List of the Mesozoic life of Nevada

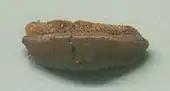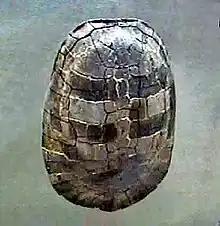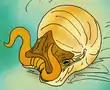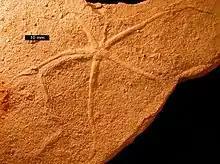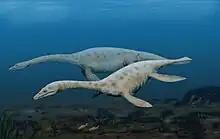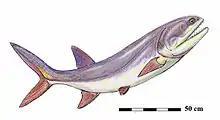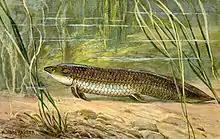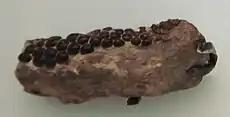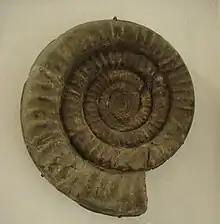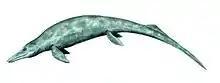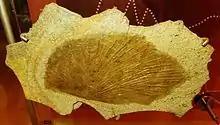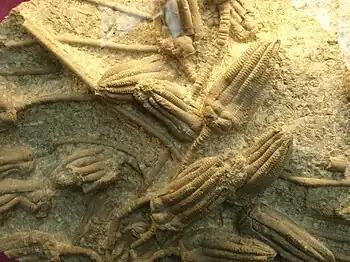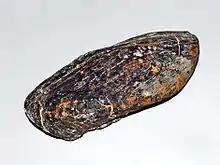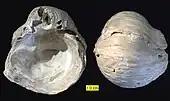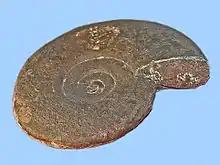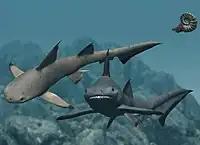
Fossilized teeth of the Permian-Paleocene cartilaginous fish "Acrodus"
Fossilized shell of the Early Cretaceous-Oligocene turtle "Adocus"
Life restoration of two species of the Late Triassic ammonoid cephalopod "Arcestes"
Fossil of the Ordovician-Modern sea star trace fossil ichnogenus "Asteriacites"
Life restoration of the Middle Triassic plesiosaur relative "Augustasaurus"
Life restoration of the Triassic bony fish "Birgeria"
Life restoration of the Late Triassic-Eocene lungfish "Ceratodus"
Fossil of the Triassic bony fish "Colobodus"
Fossilized shell of the Early Jurassic ammonoid cephalopod "Coroniceras"
Life restoration of the Middle-Late Triassic ichthyosaur "Cymbospondylus"
Fossilized shell of the Middle-Late Triassic marine bivalve "Daonella"
Fossils of the Middle Triassic crinoid ("sea lily") "Encrinus"
Fossilized shell of the Carboniferous-Eocene bivalve "Gervillia"
Interior and exterior of a fossilized shell of the Late Triassic-Eocene marine bivalve "Gryphaea"
Fossilized shell of the Triassic ammonoid cephalopod "Gymnites"
Restoration of two of the Permian-Late Cretaceous cartilaginous fish "Hybodus"
Restoration of a school of the Middle Triassic-Early Cretaceous bony fish "Leptolepis"
Fossilized shell of the Triassic-modern marine bivalve "Lopha"
Fossils of the Cretaceous theropod dinosaur egg oogenus "Macroelongatoolithus"
Life restoration of the Middle Triassic ichthyosaur "Mixosaurus"
Fossilized shell of the Middle Triassic ammonoid cephalopod "Monophyllites"
Fossilized shell of the Late Cretaceous marine bivalve "Myophoria"
Fossilized shell of the Triassic bivalve "Neomegalodon"
Life restoration of the Middle-Late Triassic ichthyosaur "Omphalosaurus"
Fossilized skeleton of the Triassic bony fish "Paralepidotus"
Life restoration of the Triassic ichthyosaur "Phalarodon"
Fossils of the burrow ichnogenus "Planolites"
Fossilized shell of the Carboniferous-Triassic nautiloid cephalopod "Pleuronautilus"
Fossilized shell of the Triassic ammonoid cephalopod "Protrachyceras"
Fossilized skeleton of the bony fish "Ptycholepis"
Fossilized shell of the Silurian-Eocene articulate brachiopod "Rhynchonella"

†"Rhynchonella" – report made of unidentified related form or using admittedly obsolete nomenclature